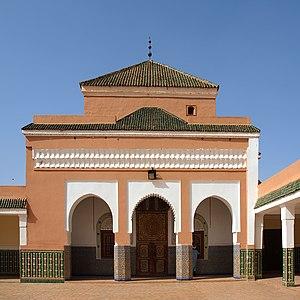
Tamegroute est une ville du Maroc, située à une vingtaine de kilomètres de Zagora, sur l'ancienne route de Tombouctou, dans la vallée du Drâa.
La Zaouïa Naciria est une confrérie religieuse soufie, fondée au XVIIᵉ siècle au Maroc dans la petite ville de Tamegroute, dans la vallée du Drâa, par Mohammed ben Nacer, un disciple d'Abou Hafs Omar Ibn Ahmed Al Ansari qui l'a chargé d'inculquer les principes de la Tariqa Chadhiliyya.